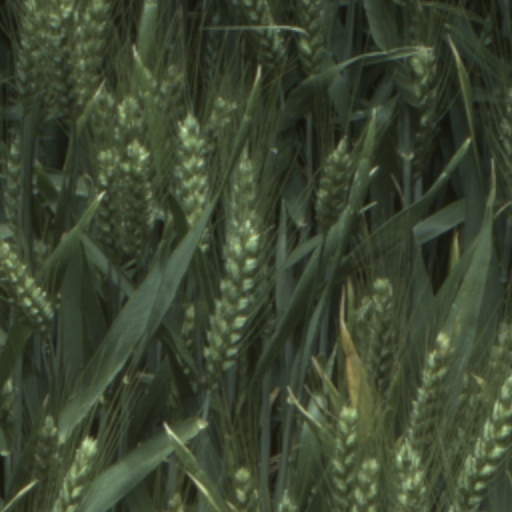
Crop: wheat